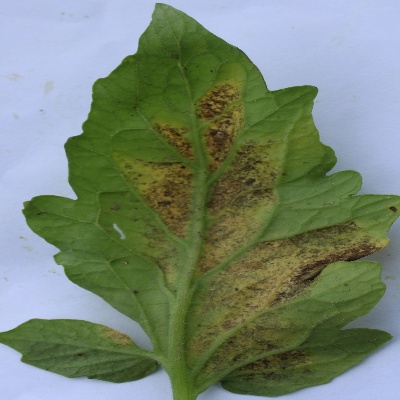
Crop: Tomato
Condition: verticulium wilt